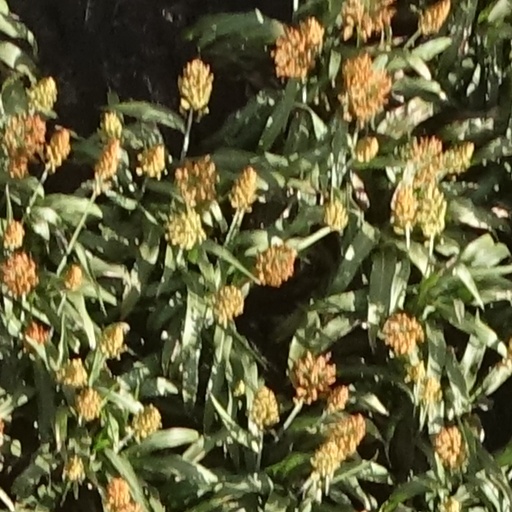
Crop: sorghum